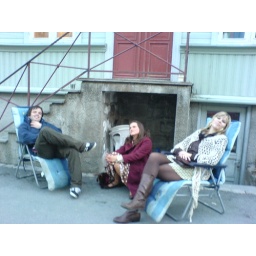
found these chairs under a stair on our way home from nachspiel...nice of them to think of us!